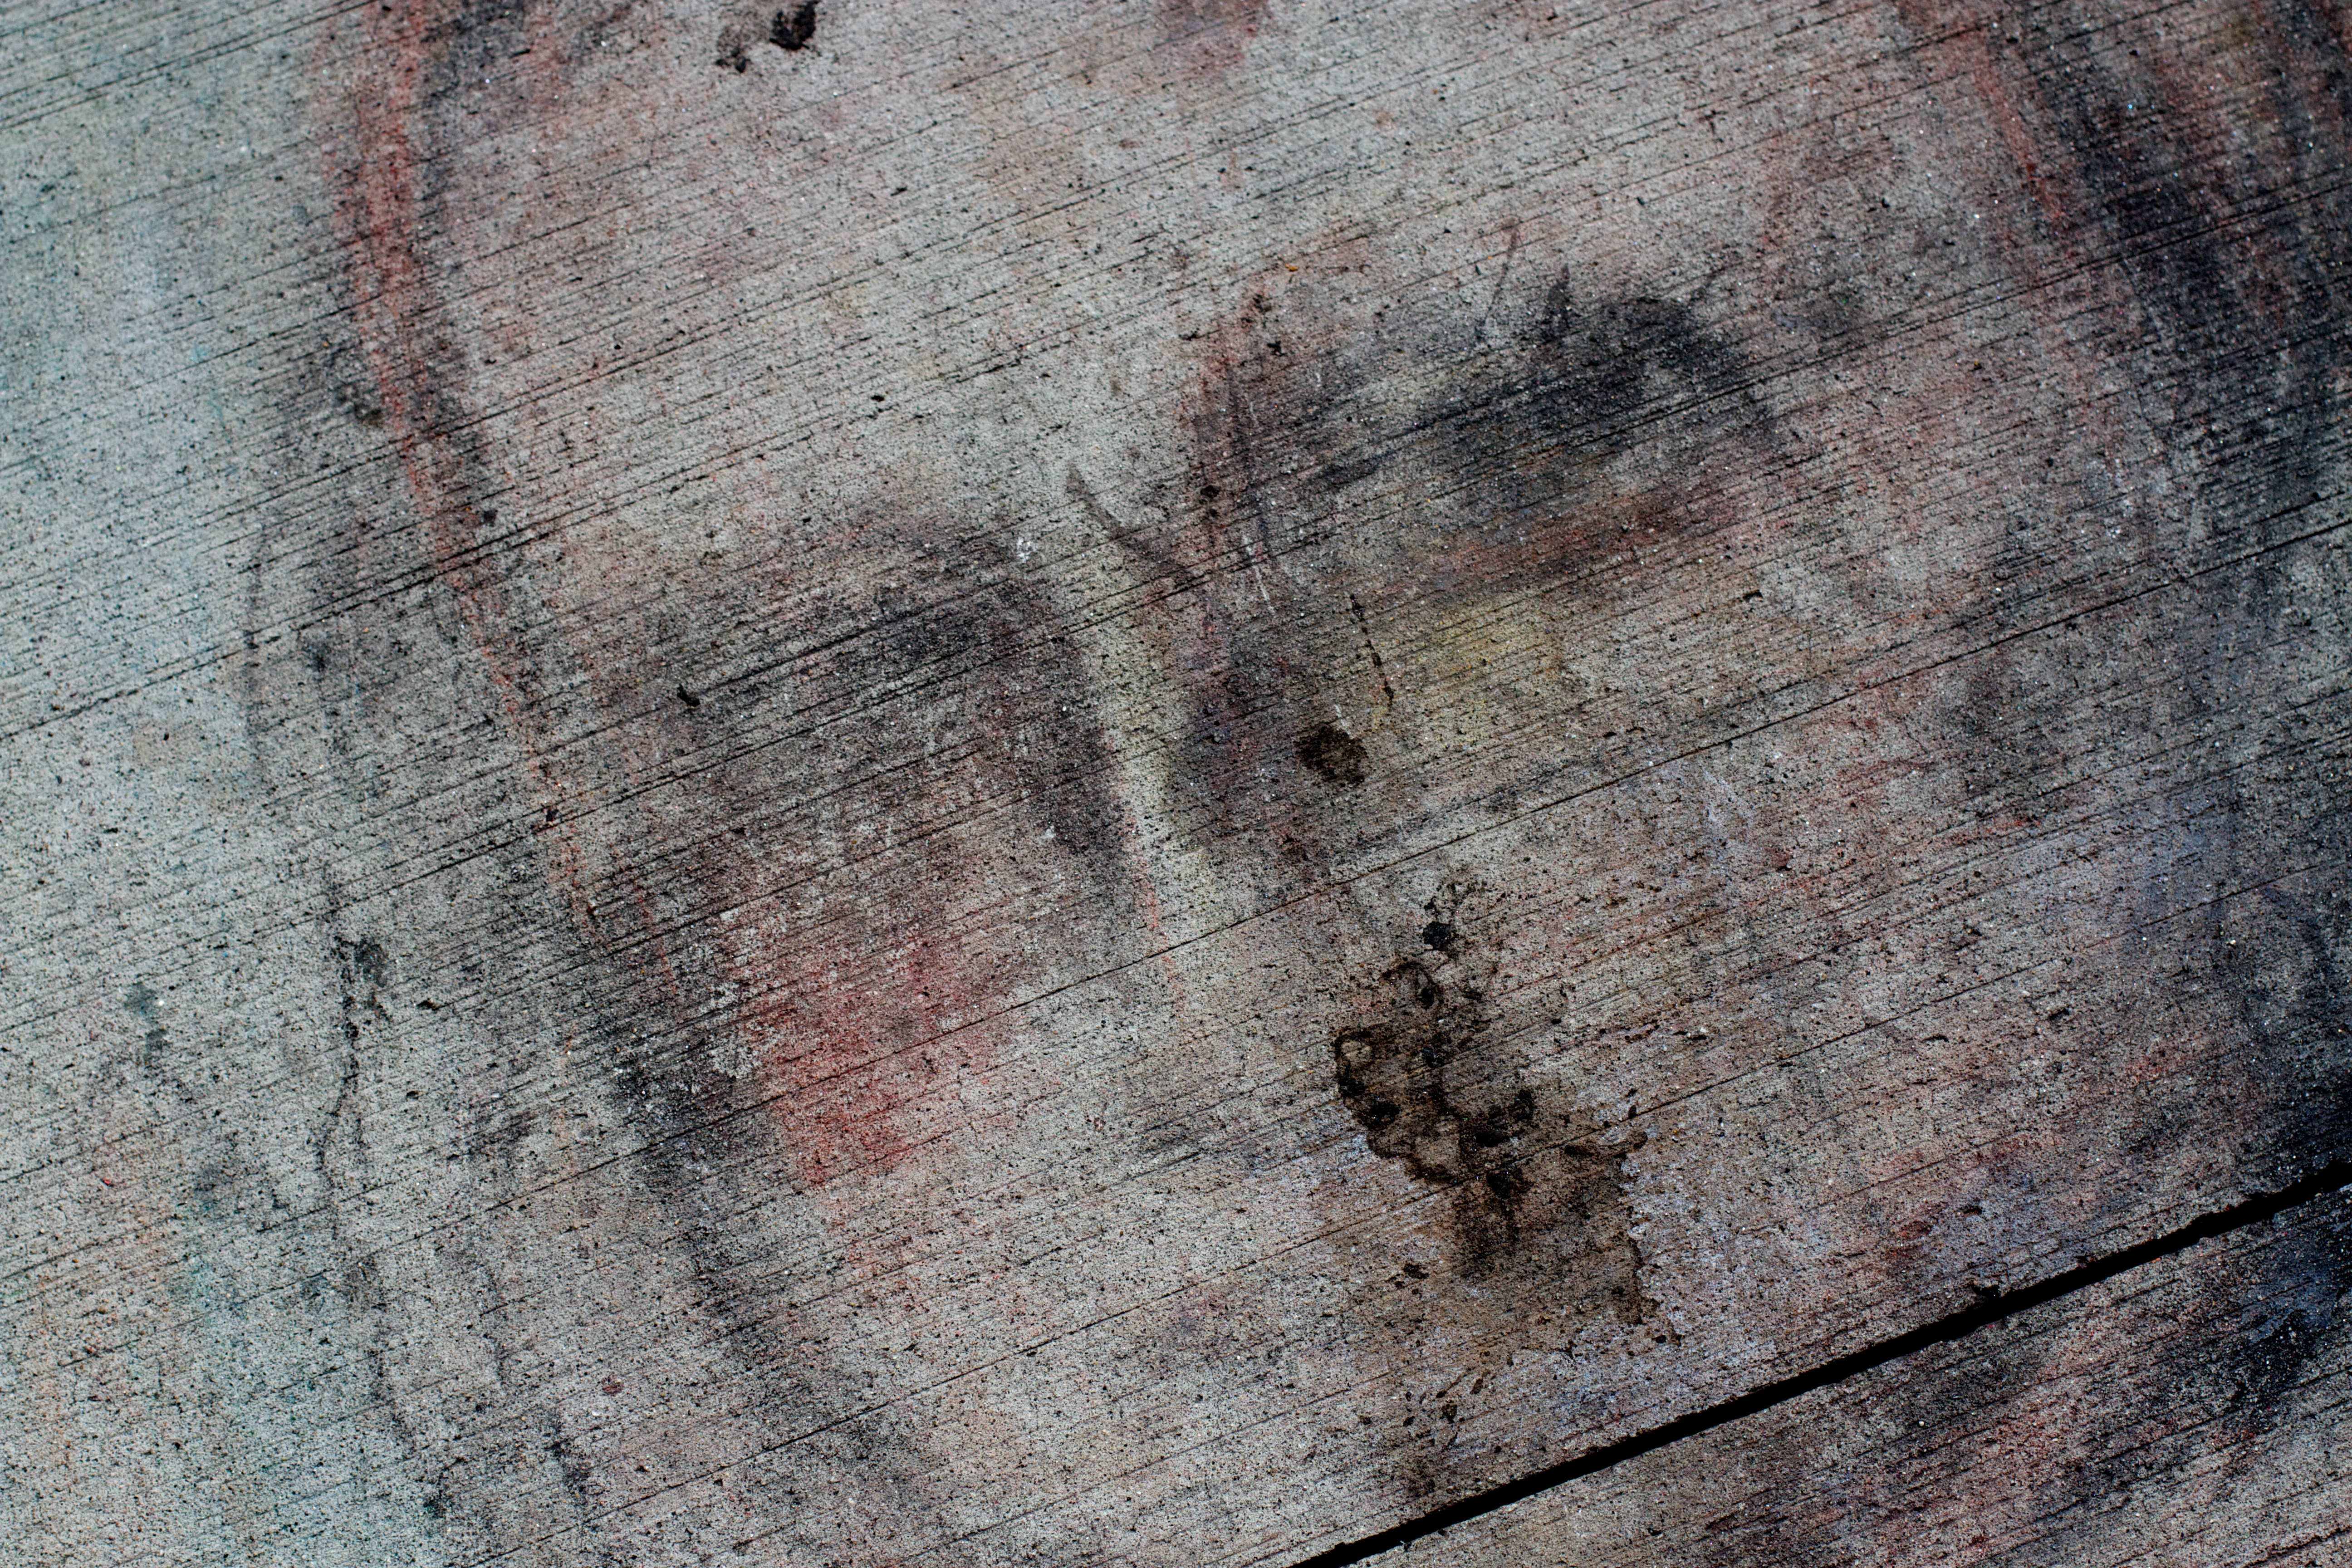
wood, texture, wall, color, material, art, ancient history